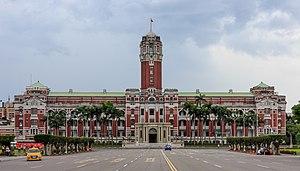
Le palais présidentiel de Taipei est la résidence d'État du président de la République de Chine, située dans le district de Zhongzheng de Taipei, à Taïwan.